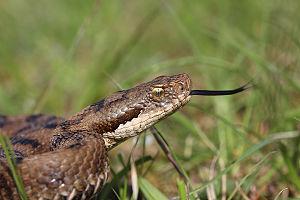
La Vipère aspic, Vipera aspis, est une espèce de serpents de la famille des Viperidae. Commun surtout en France et en Italie, aussi présent en Suisse et dans le nord de l'Espagne, et très localement dans quelques pays voisins, ce serpent est étudié depuis très longtemps, et, à ce titre, est bien connu dans les pays de son aire de répartition. Elle vit notamment dans des milieux broussailleux.
Les Viperidae, ou vipéridés, sont une famille de serpents. Elle a été créée par Nicolaus Michael Oppel en 1811. Elle comprend entre autres les vipères et les crotales.